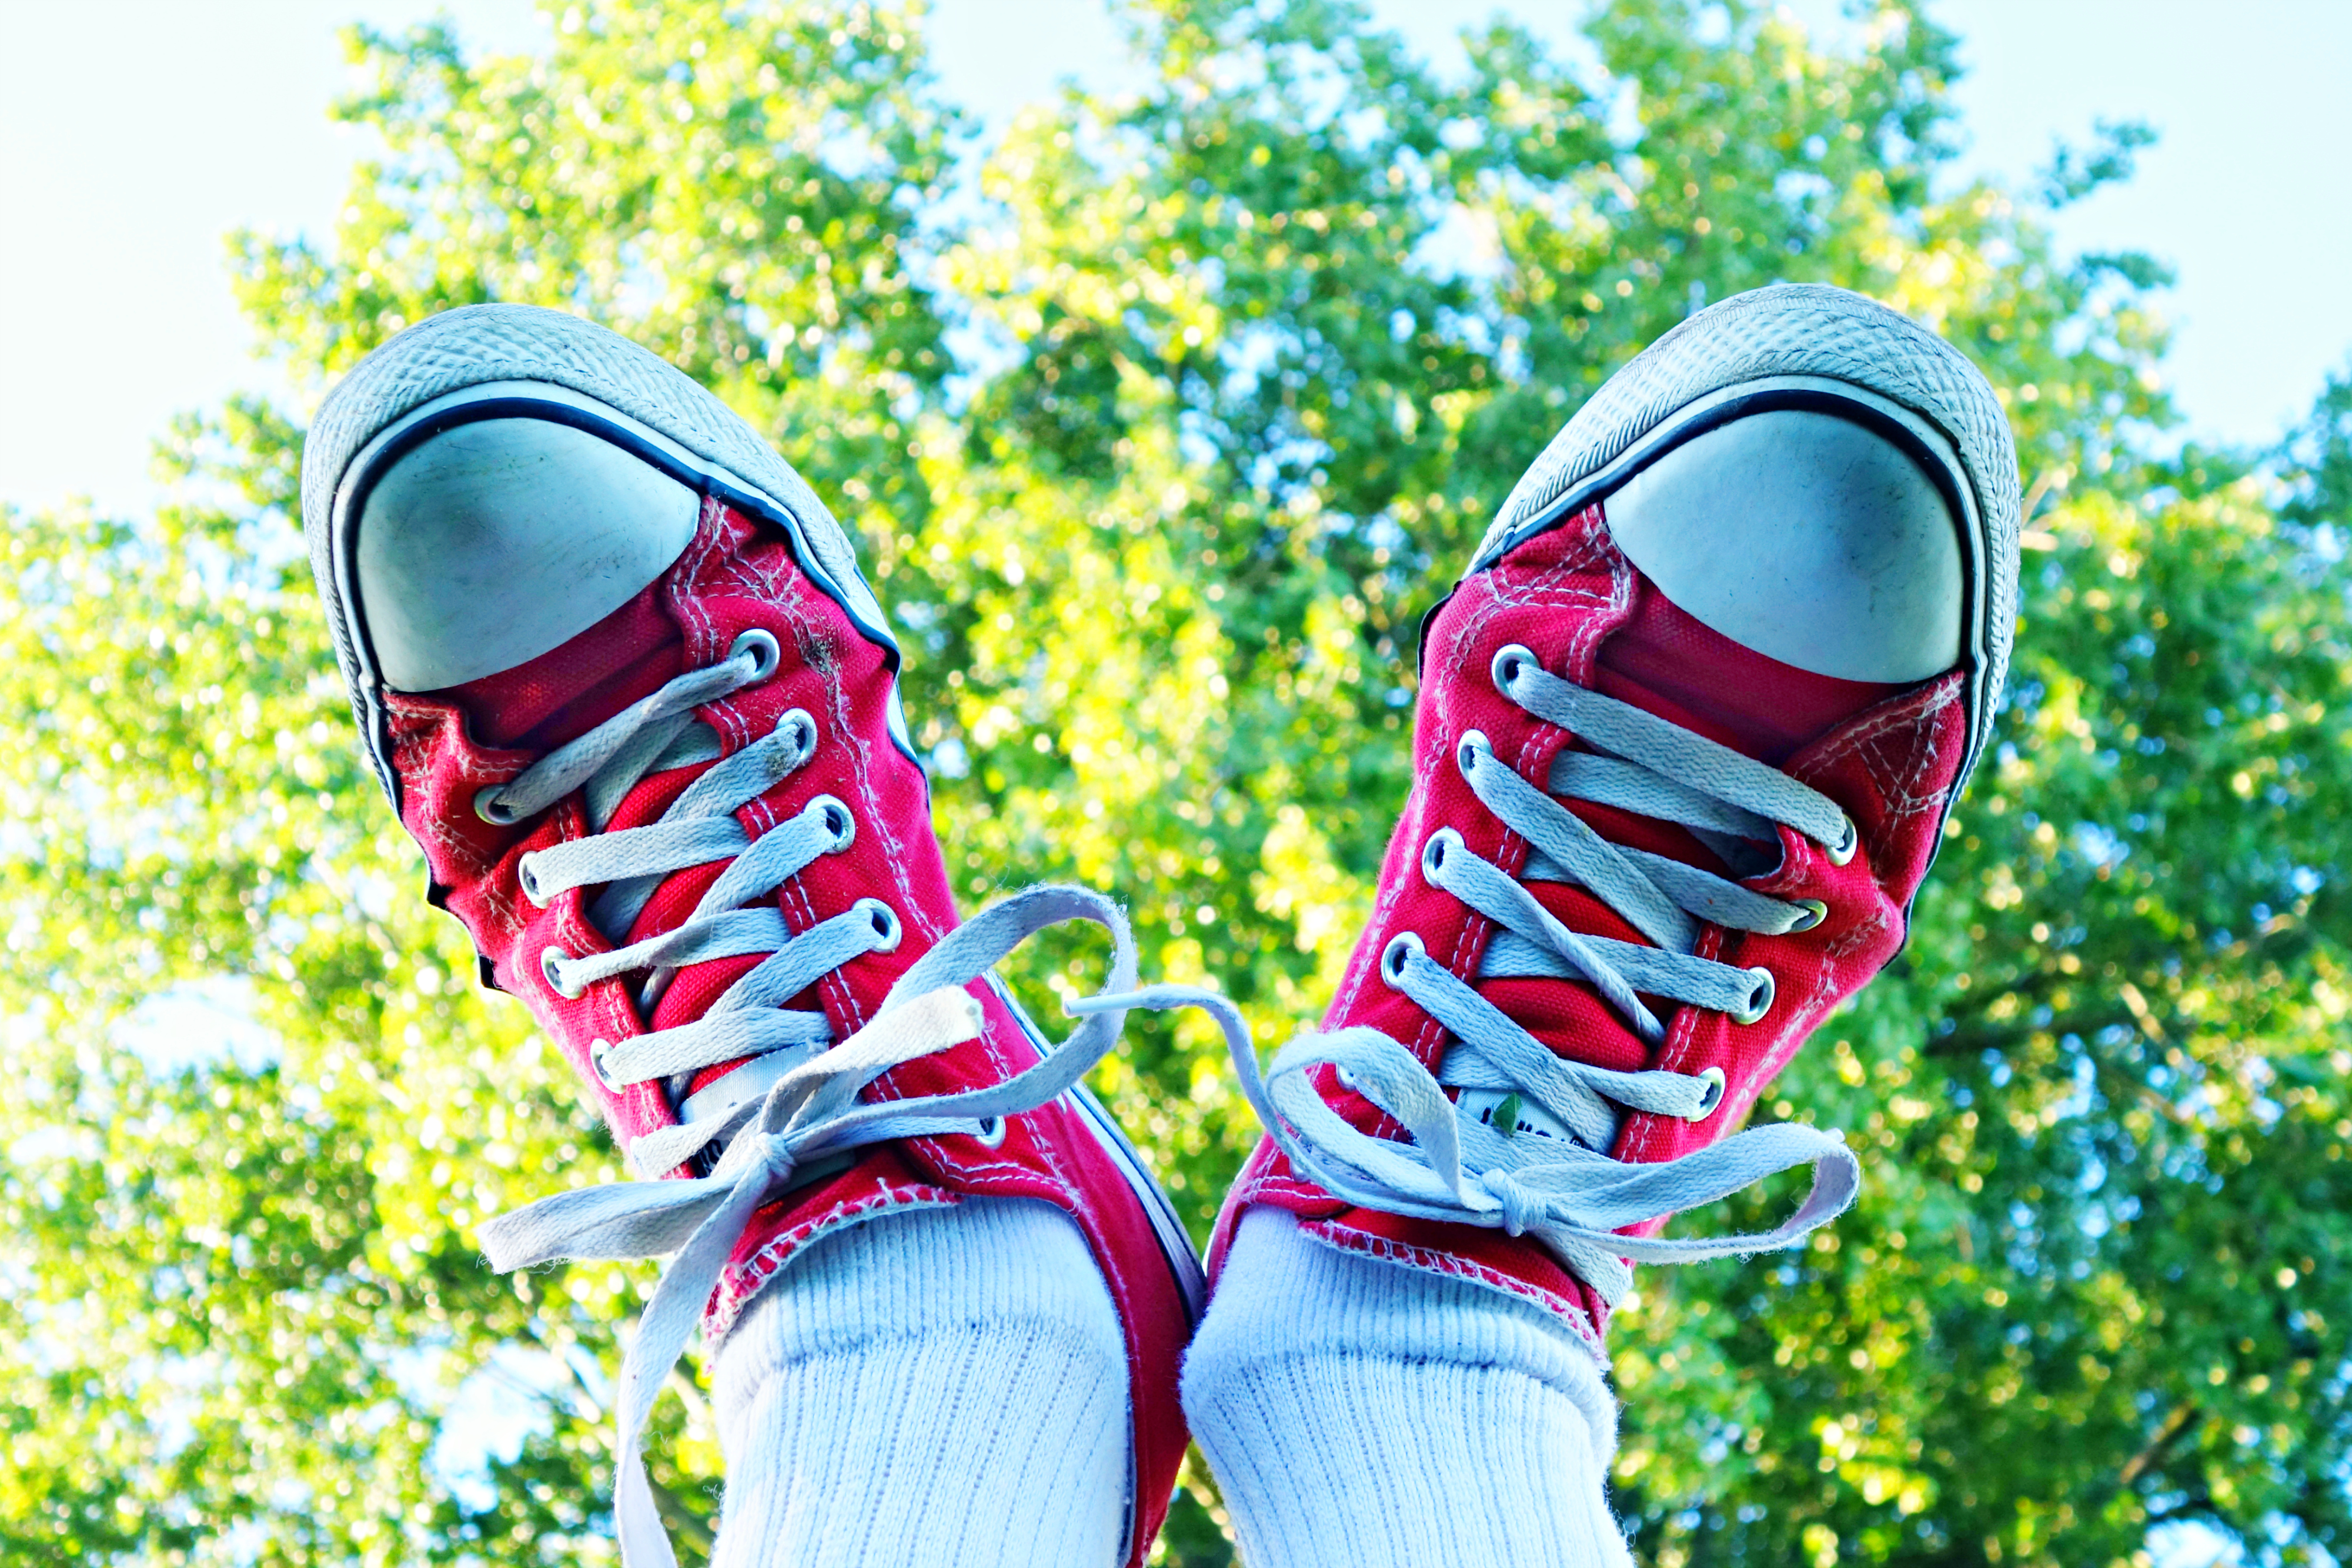
tree, shoe, feet, spring, fashion, leisure, shoelace, outdoors, shoes, sneakers, footwear, white socks, outdoor shoe